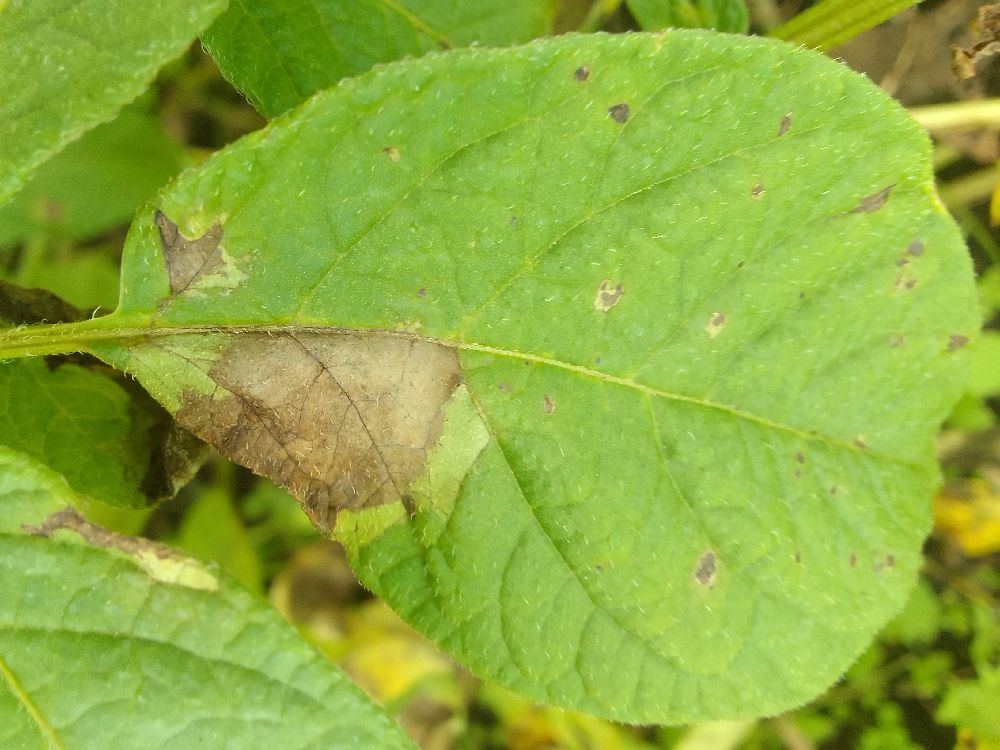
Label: Late blight